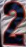
Number: 2